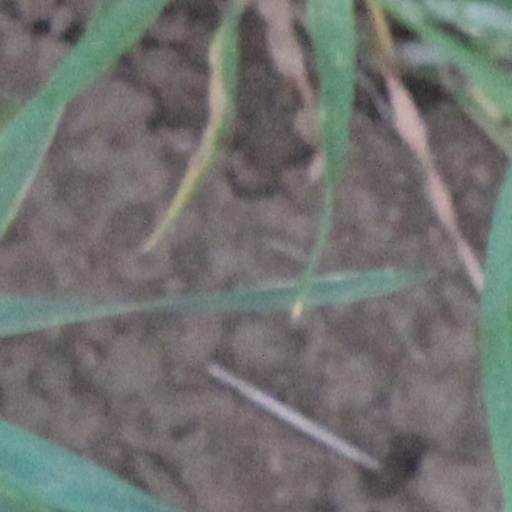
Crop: wheat